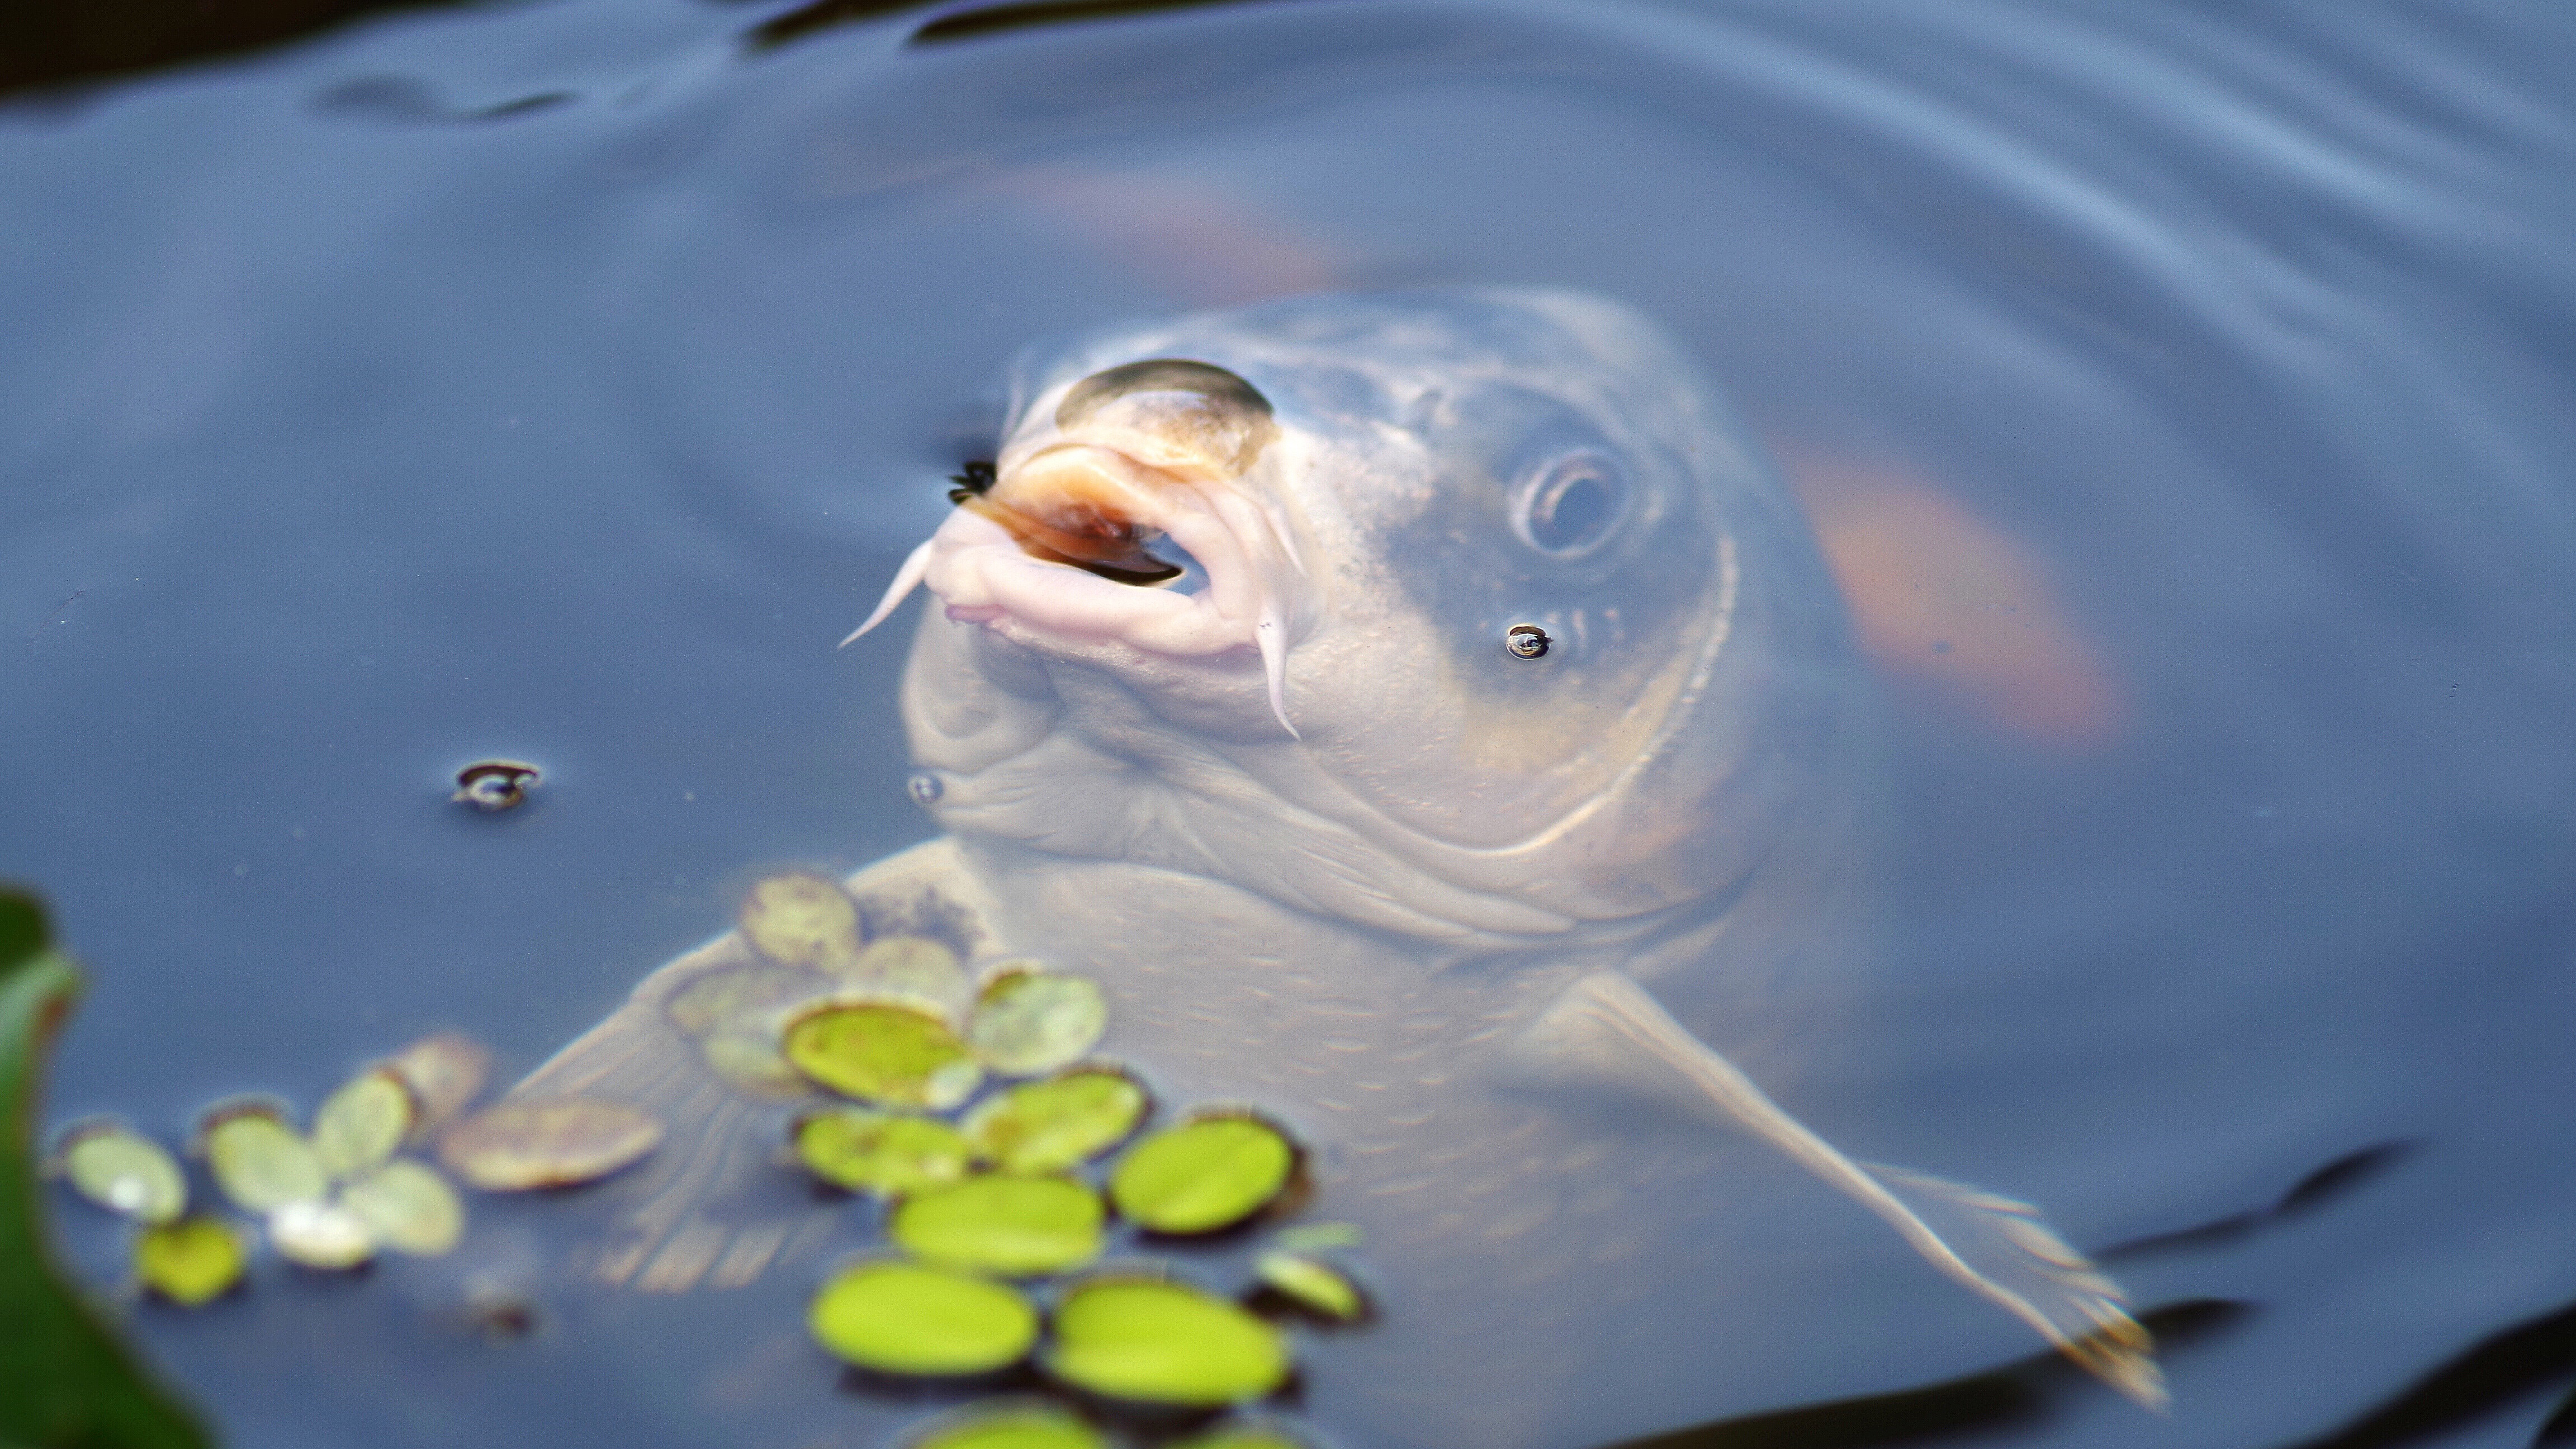
water, pond, biology, blue, fish, toy, close up, vertebrate, dolphin, koi, carp, macro photography, water surface, koi carp, marine mammal, appear, marine biology